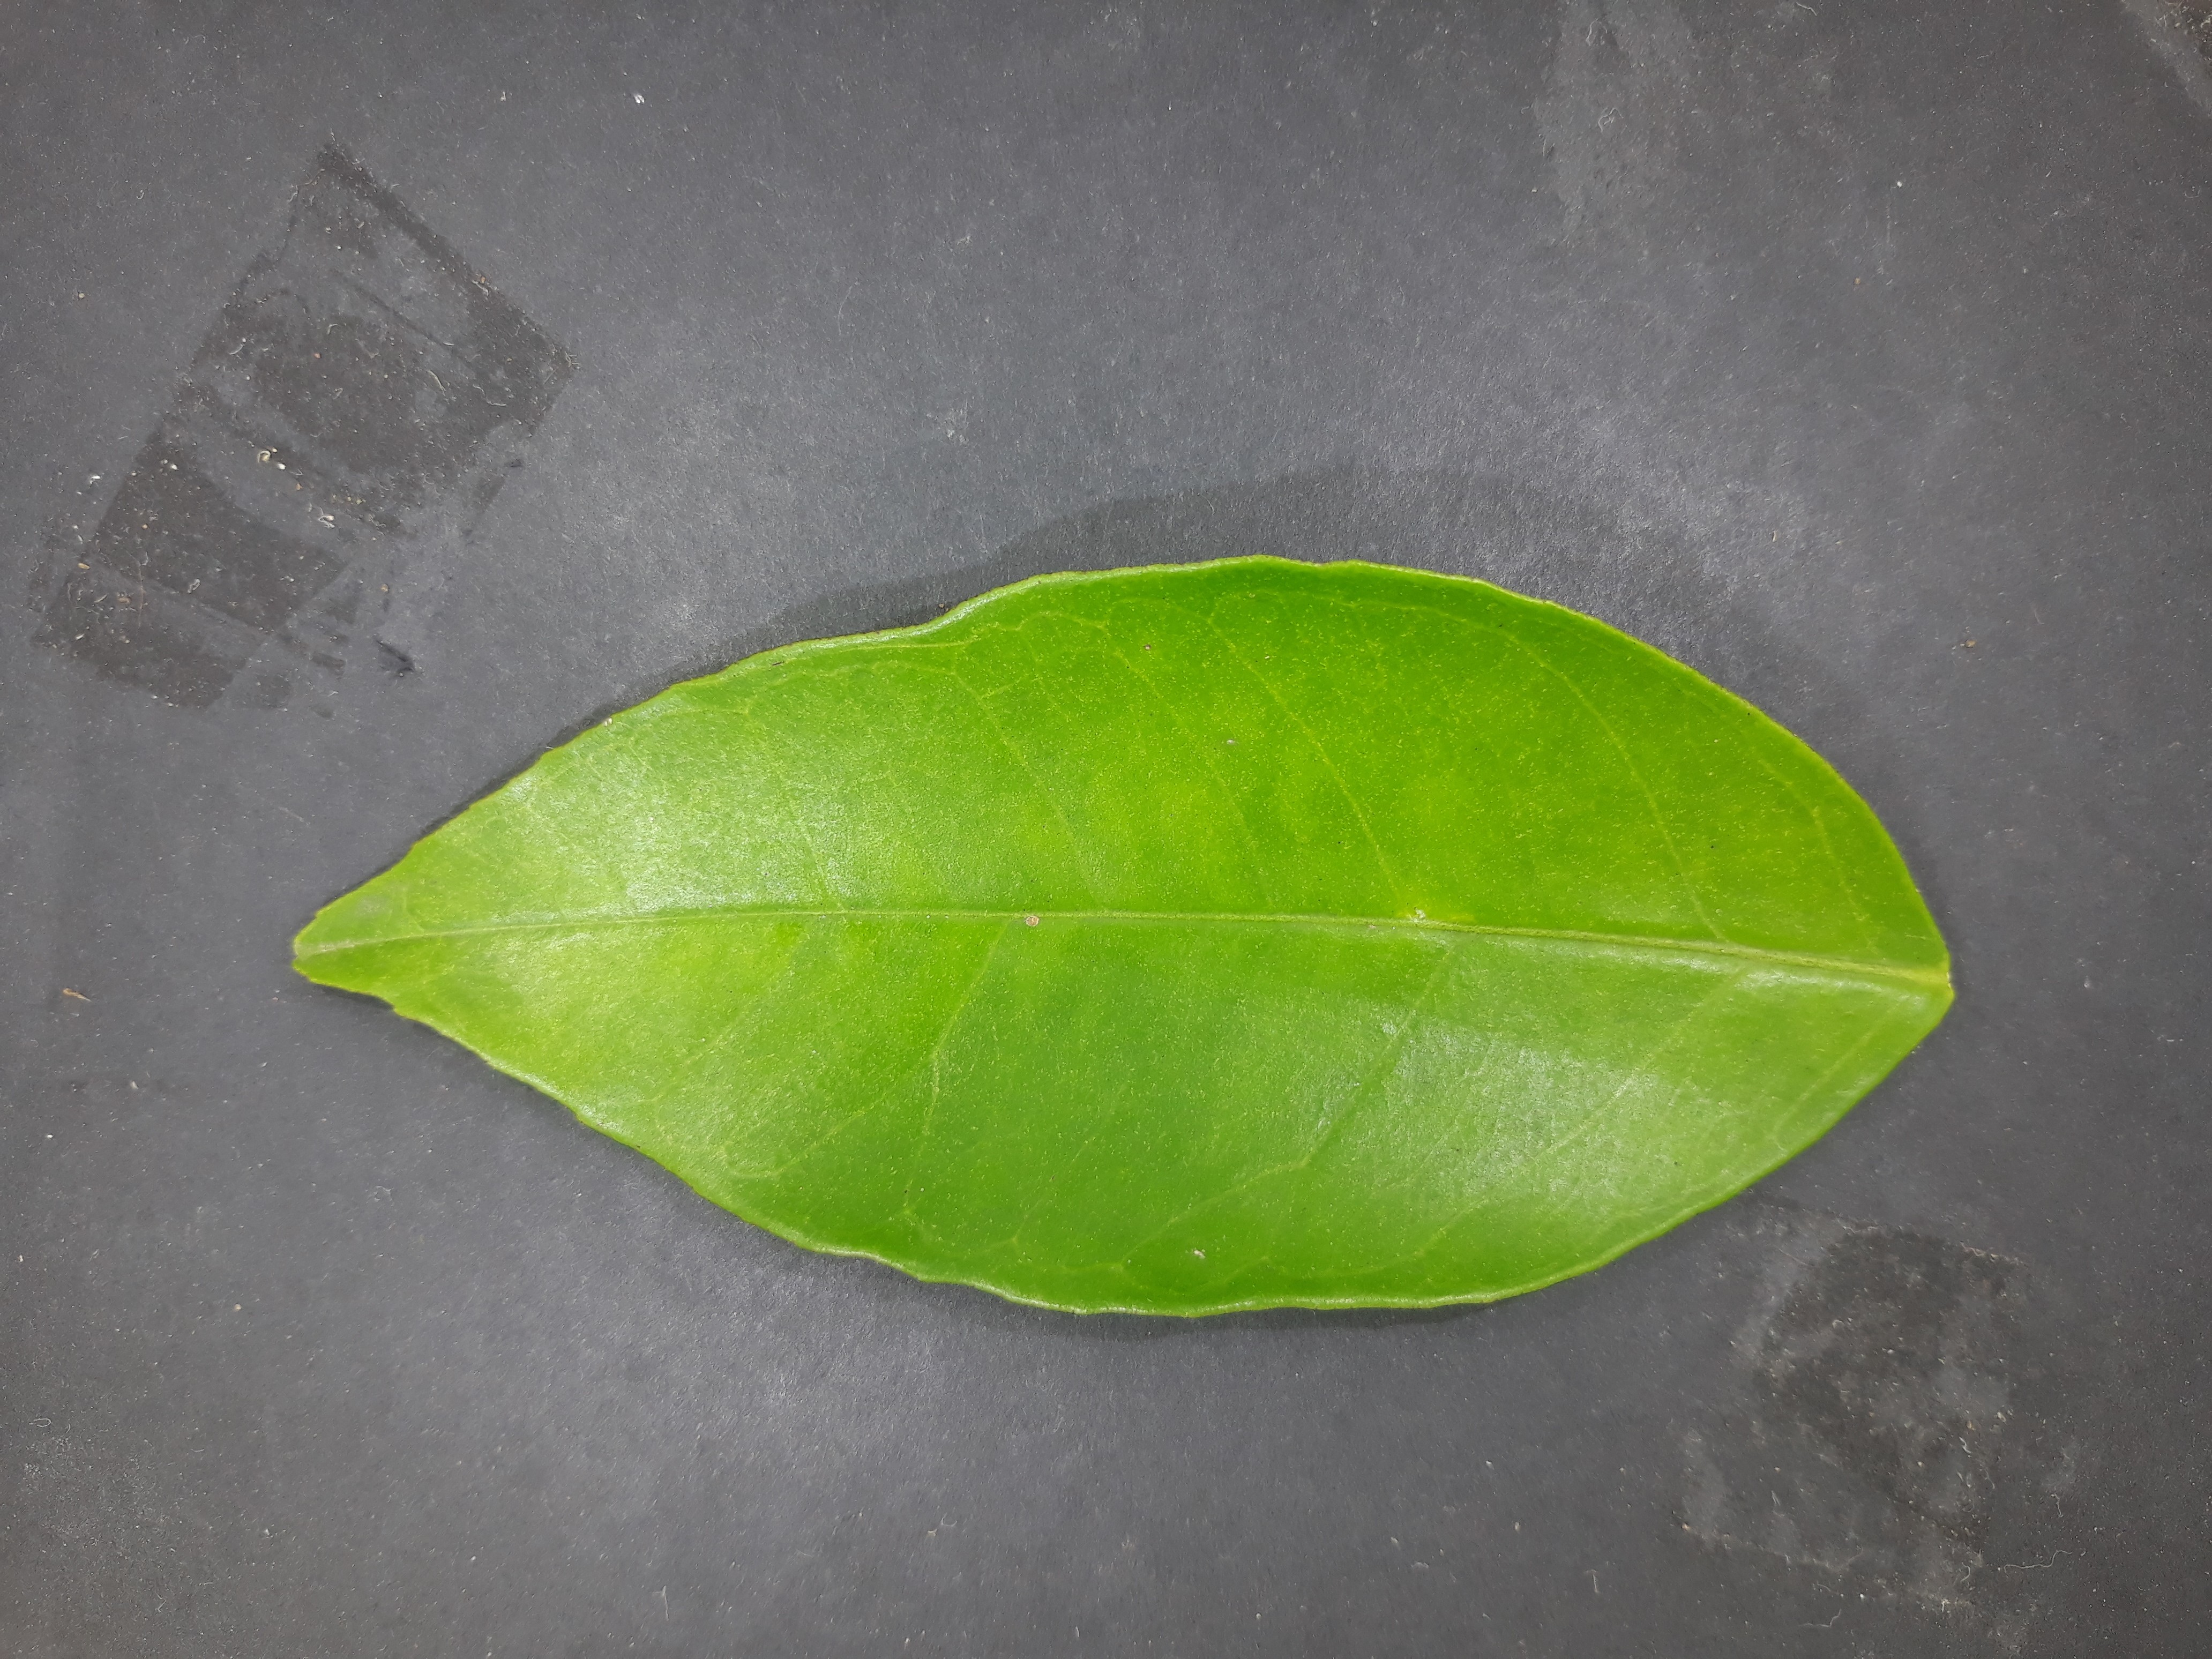
Label: Healthy